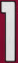
Number: 1